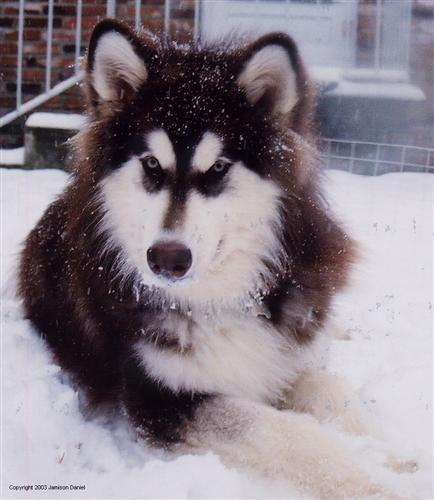
Siberian_husky